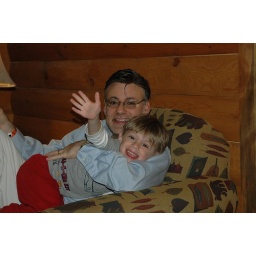
The boys at a water park in the Dells.